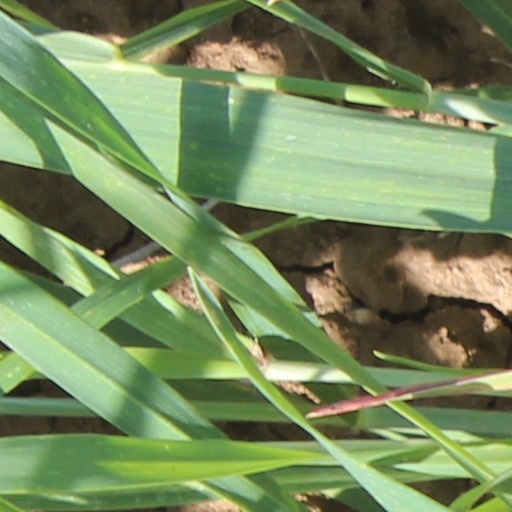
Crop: wheat